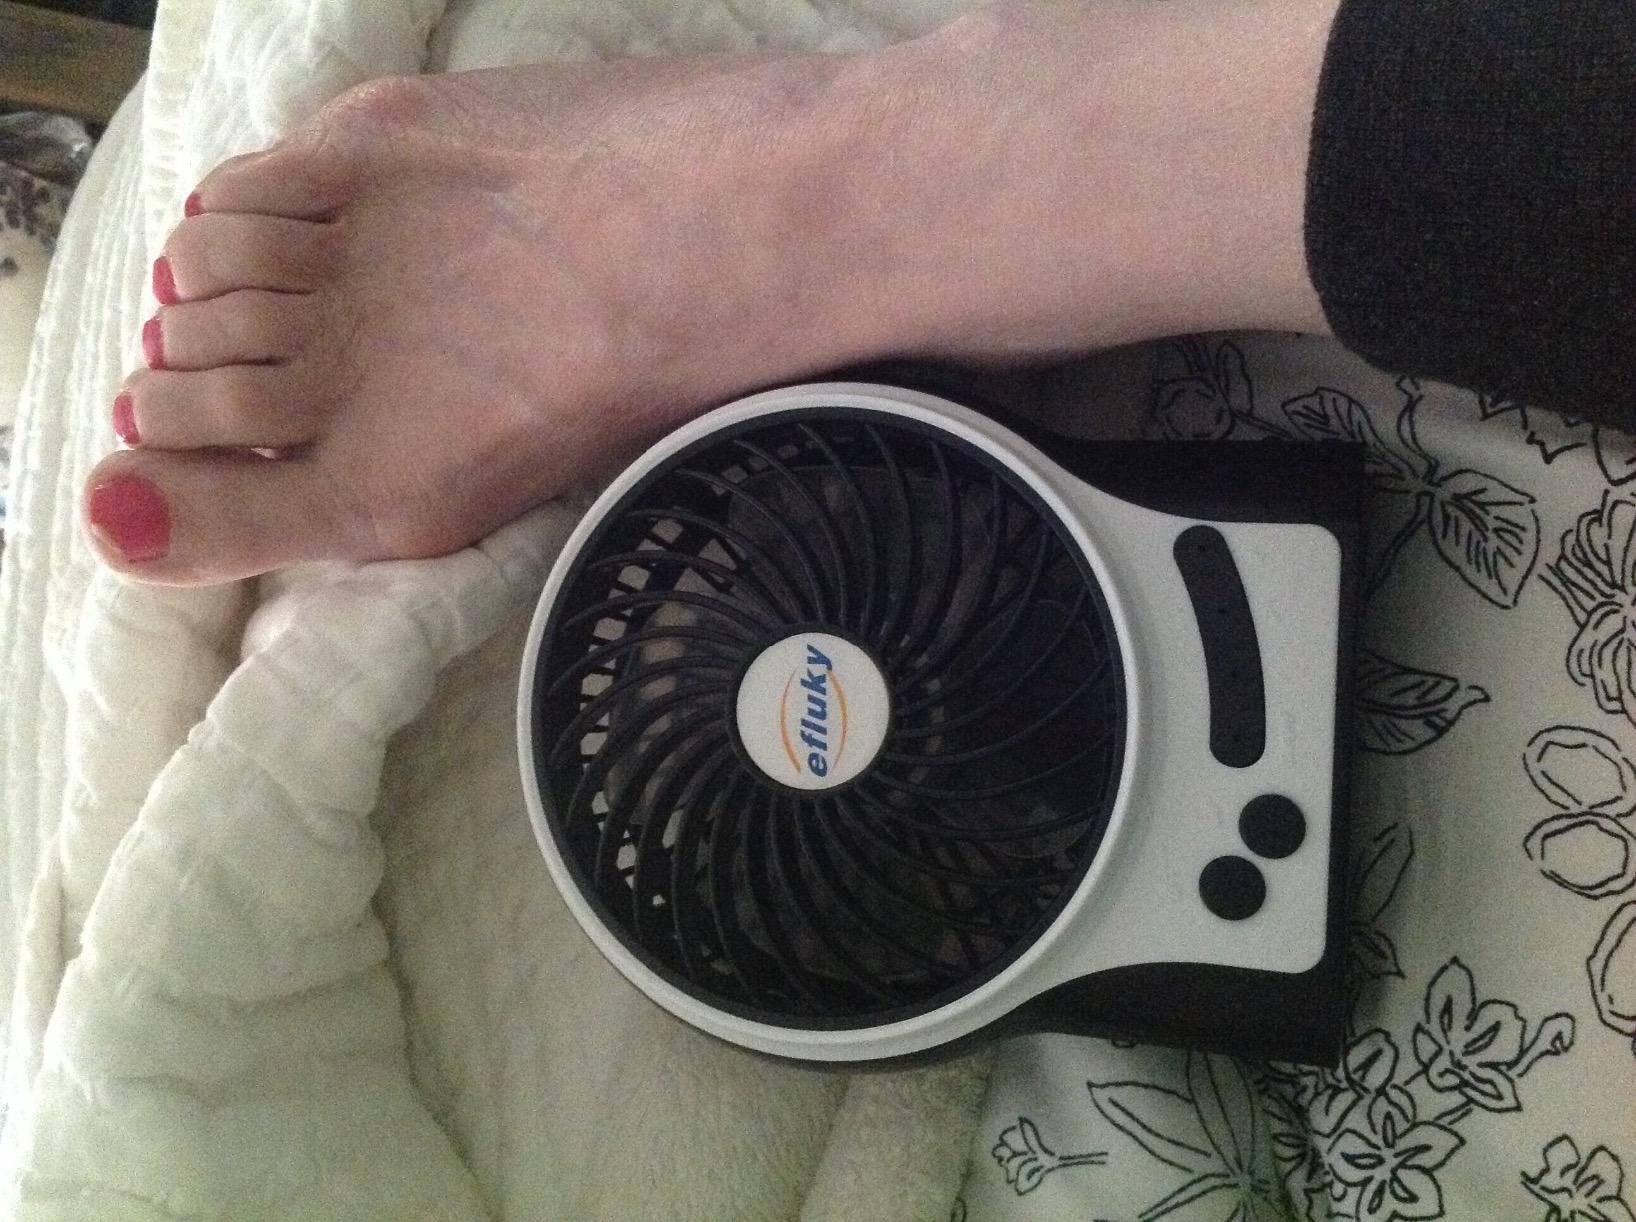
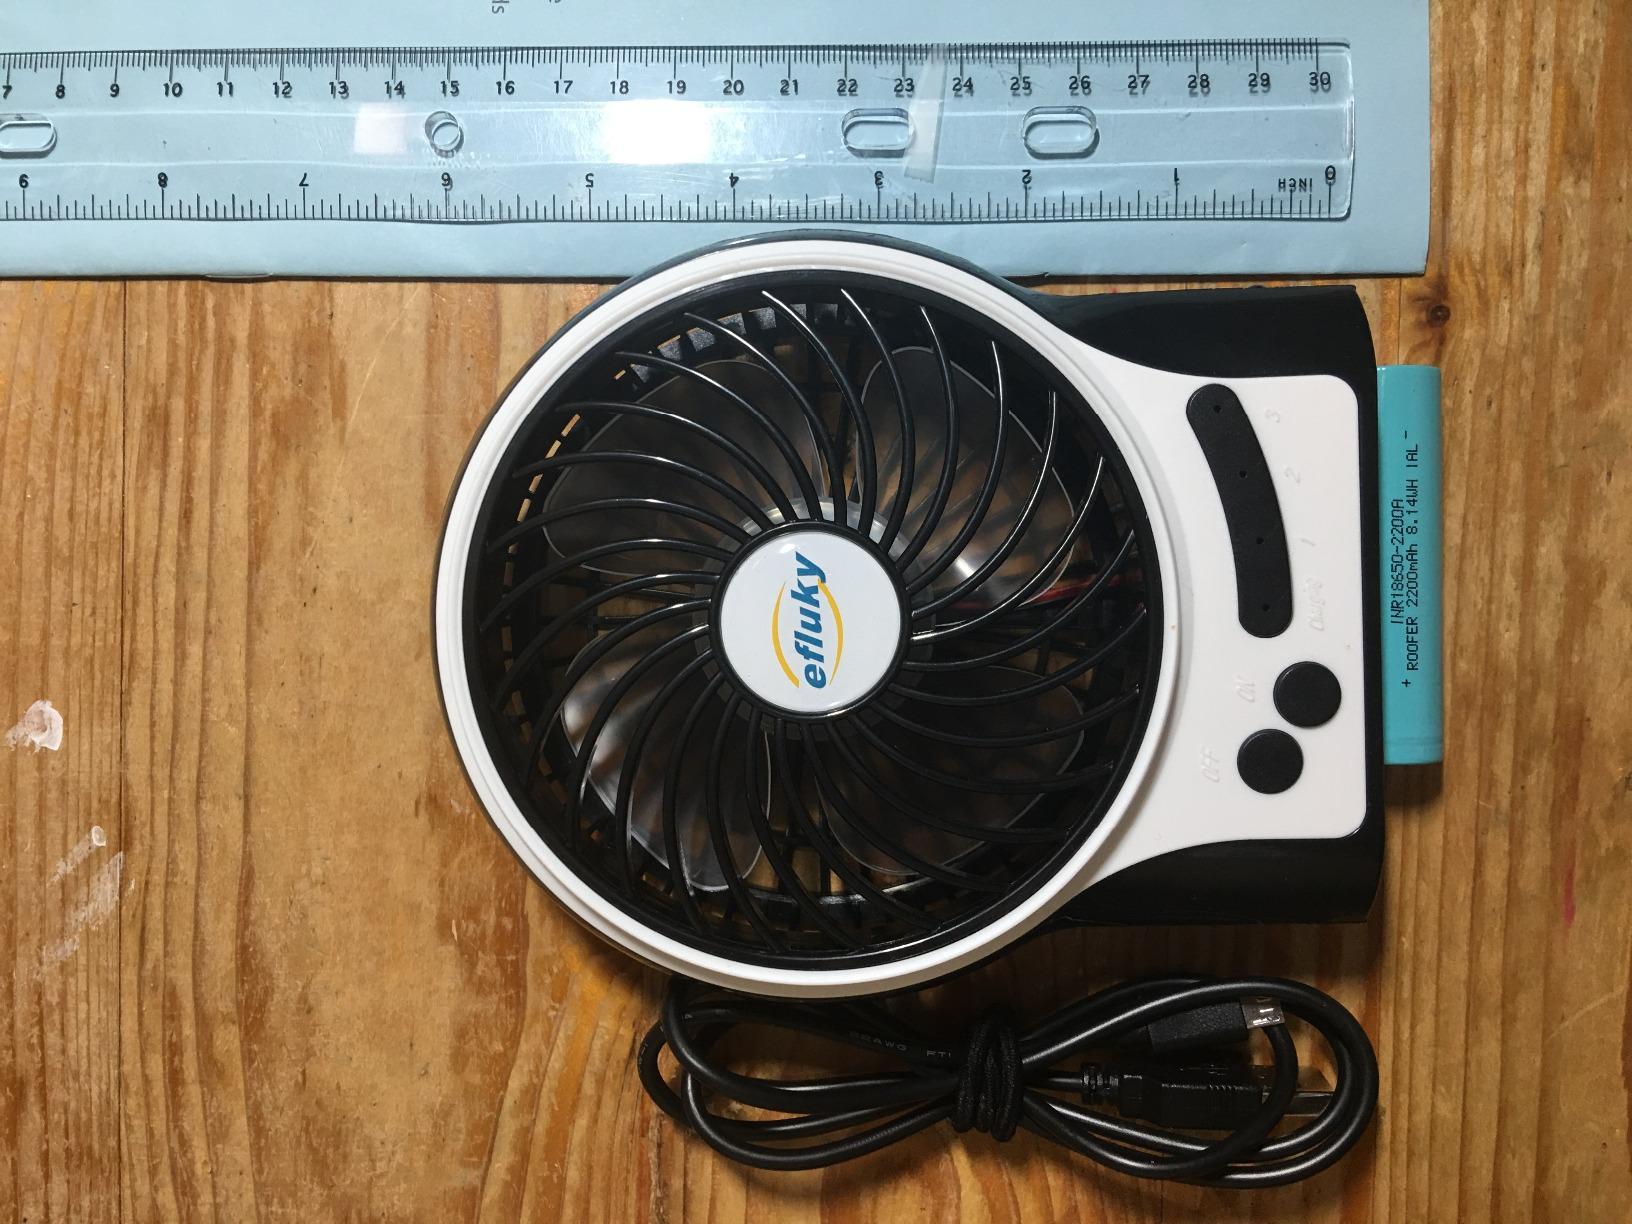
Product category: fan
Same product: yes